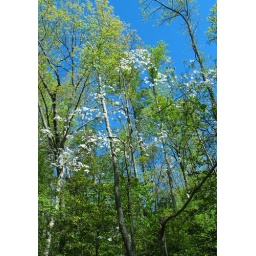
Bursts of white dogwood in the middle of green and blue